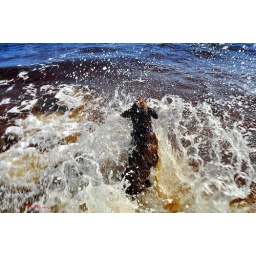
The Bosco loves swimming in the ocean